Patrick Hepburn (bishop)

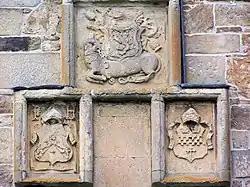
Armorials at Spynie Castle. Bishop Hepburn's armour is the one on the bottom left.

After the death of Alexander Stewart, Bishop of Moray and Commendator of Scone, Patrick was given crown nomination to succeed to both positions on 1 March 1538. He was provided by the Papacy on 14 June, on the condition he should resign the commend of St Andrews Cathedral Priory. Hepburn's episcopate is remembered as notorious for the dilapidation with which his dominions suffered. A huge percentage of his diocese was leased out, and in 1547 Scone Abbey itself went on a 19-year lease to one John Erskine of Dun. Meanwhile, Bishop Hepburn enjoyed an extravagant lifestyle. As early as 1529, when Hepburn was Commendator-Prior of St Andrews, Alexander Alesius, a canon of this Hepburn's own priory was preaching against Hepburn's ungodly lifestyle.